Ronaldo (Brazilian footballer)

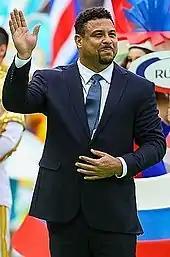
Ronaldo at the 2018 FIFA World Cup opening ceremony held at the Luzhniki Stadium in Moscow, Russia

On 13 December 2011 Ronaldo and Zinedine Zidane played a charity match with their friends against former and current players of the German team Hamburg in the ninth edition of the Match Against Poverty series, which Ronaldo and Zidane established in 2003. In December 2012, Ronaldo and Zidane reunited for the Match Against Poverty in Porto Alegre, Portugal, with the field littered with World Cup winners from France and Brazil, which also saw 1982 World Cup star Zico (Ronaldo's childhood idol) turn out for Ronaldo's team. In January 2013, Ronaldo was named one of the six ambassadors of the 2014 FIFA World Cup in Brazil.